Errors of the Human Body

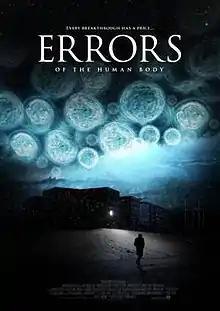
Movie Poster 2012

Errors of the Human Body is a 2012 psychological thriller directed by Eron Sheean and starring Michael Eklund.